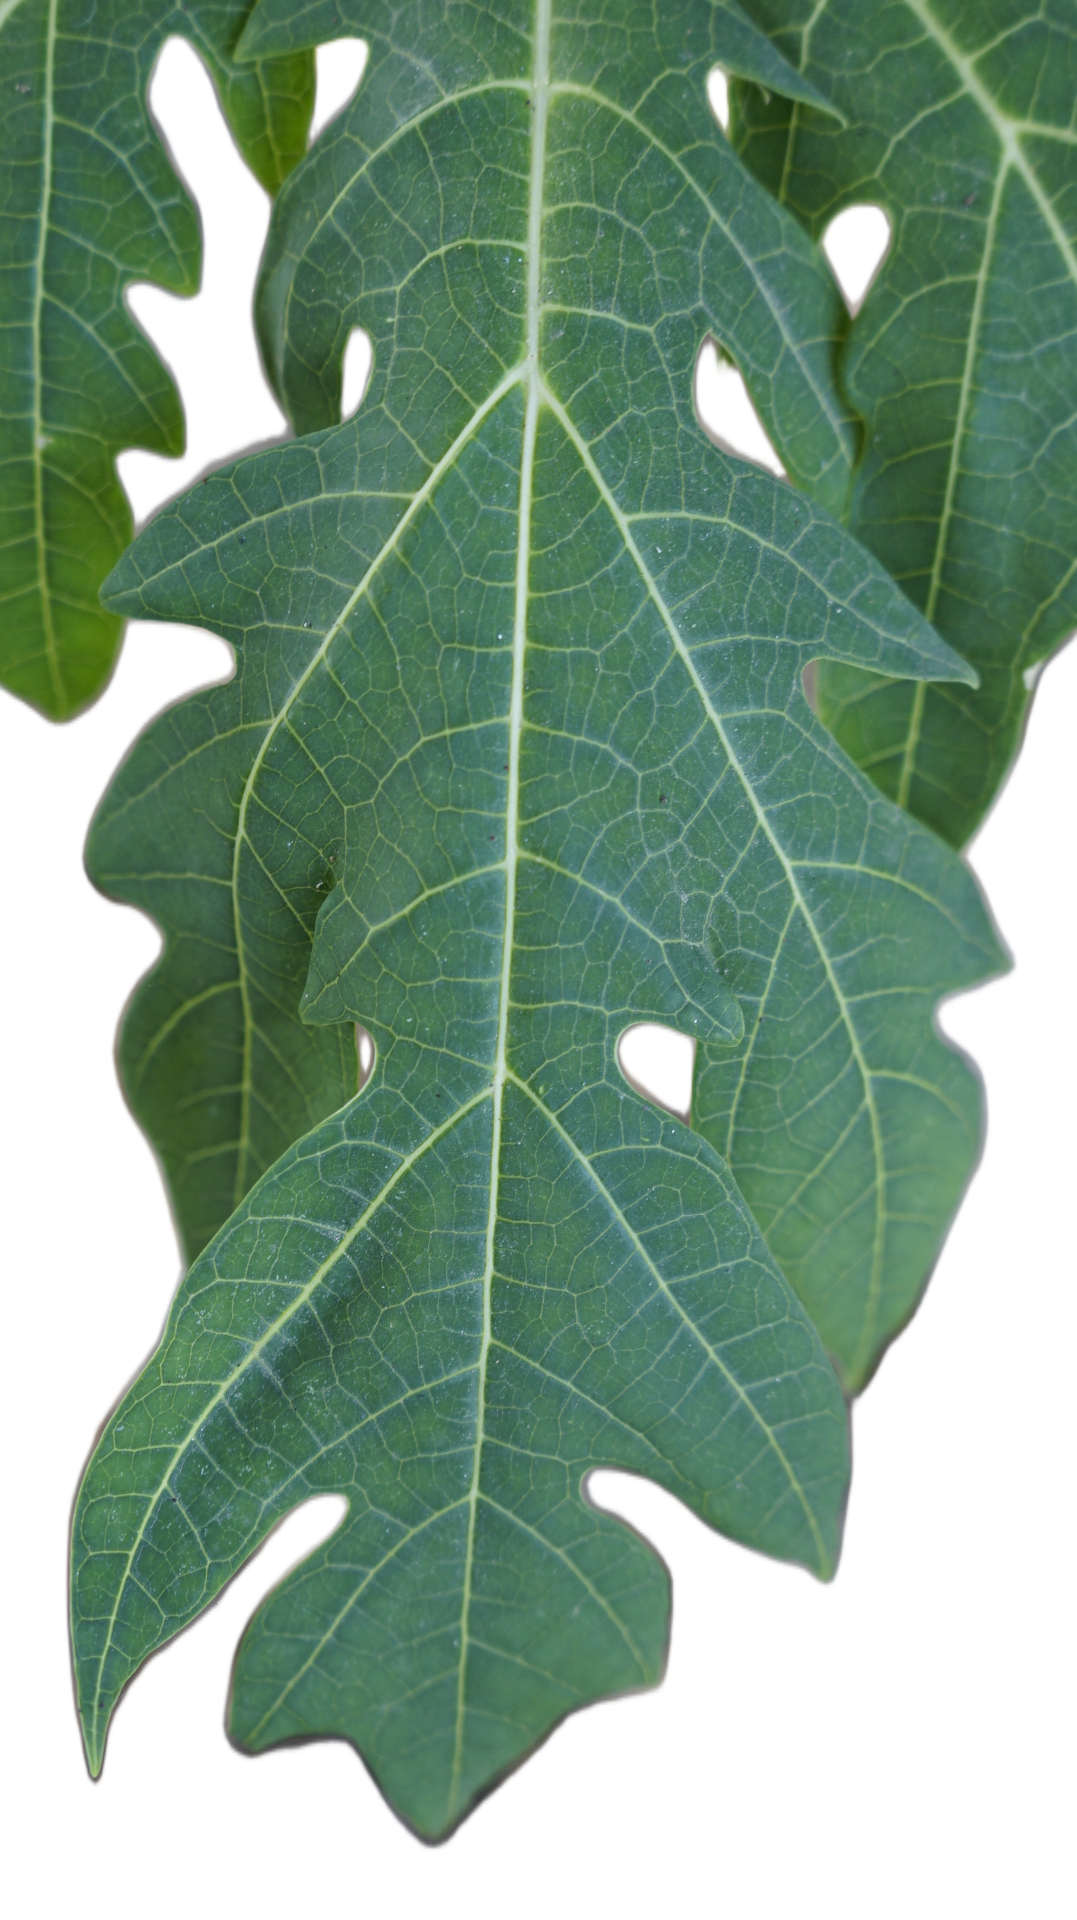
Crop: Papaya
Label: Healthy_leaf